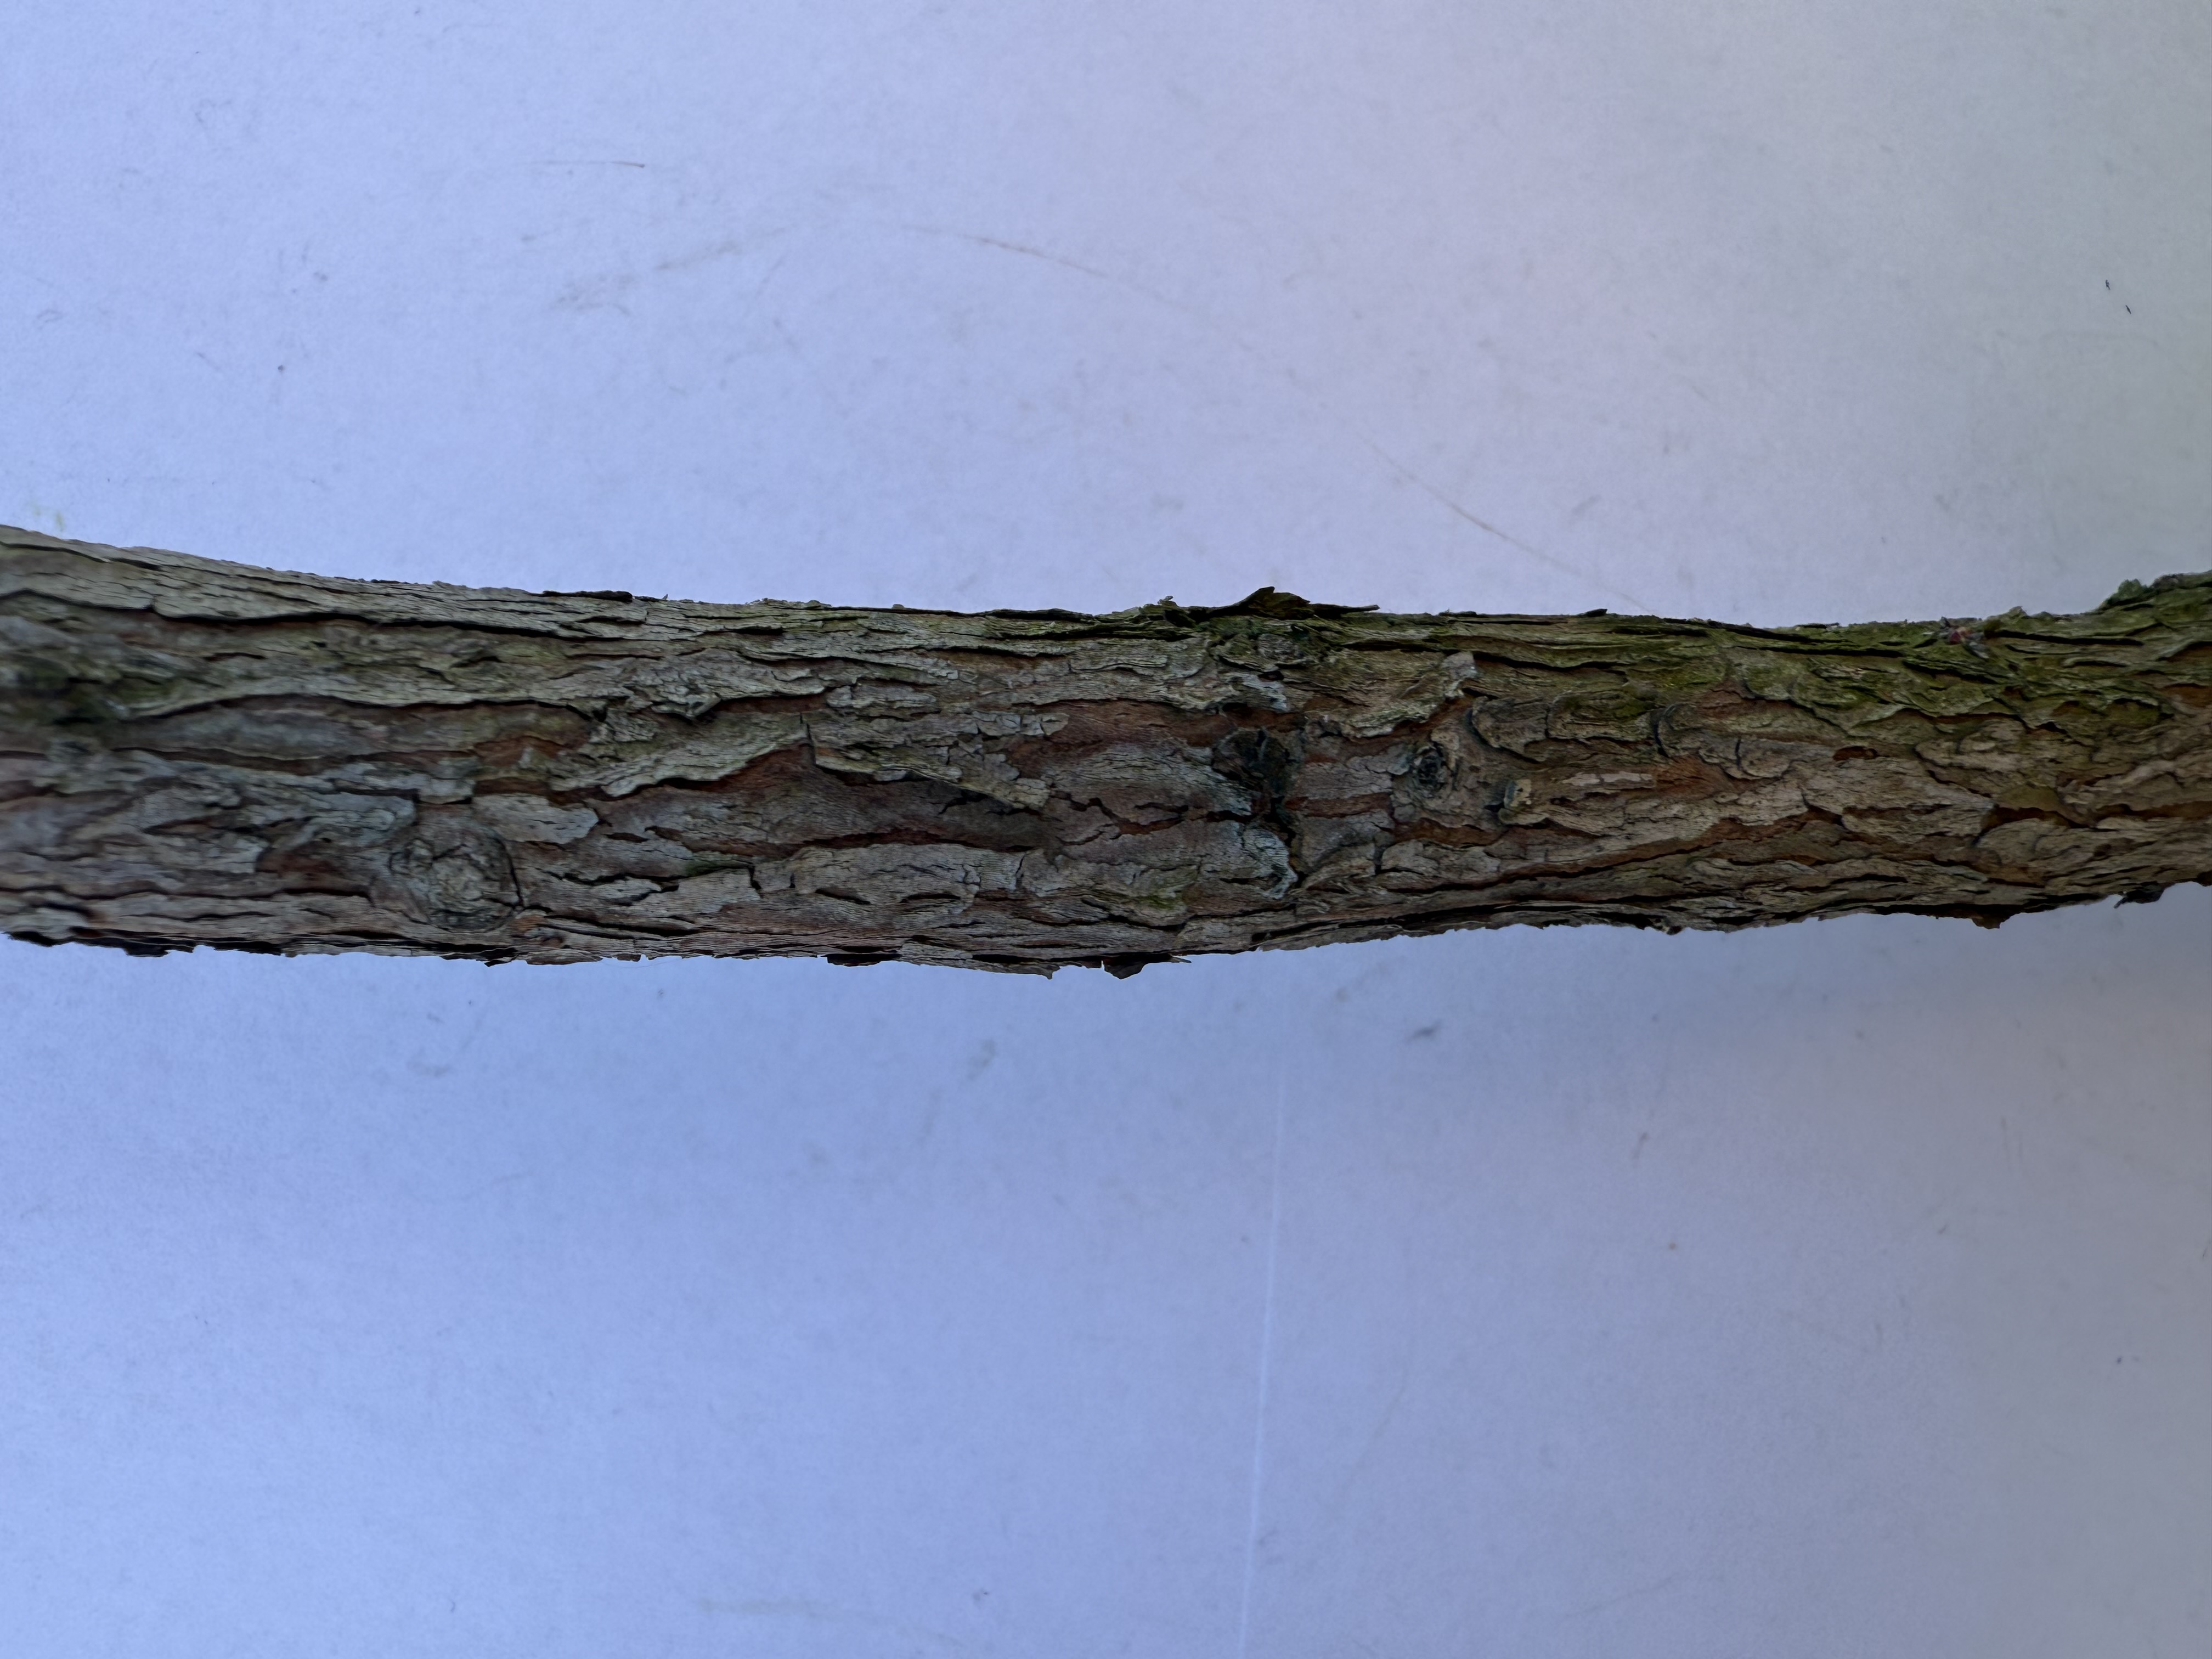
Variety: Wild Strawberry